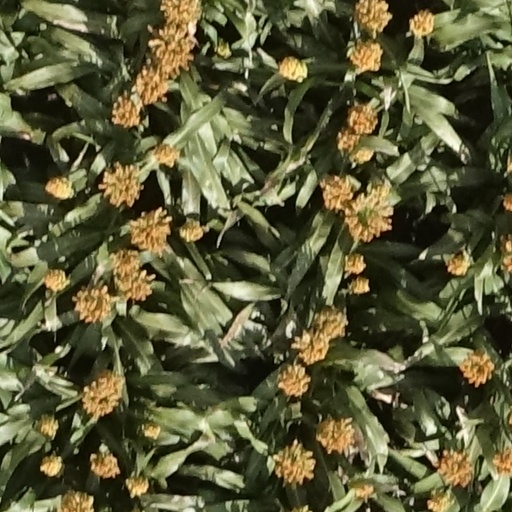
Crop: sorghum